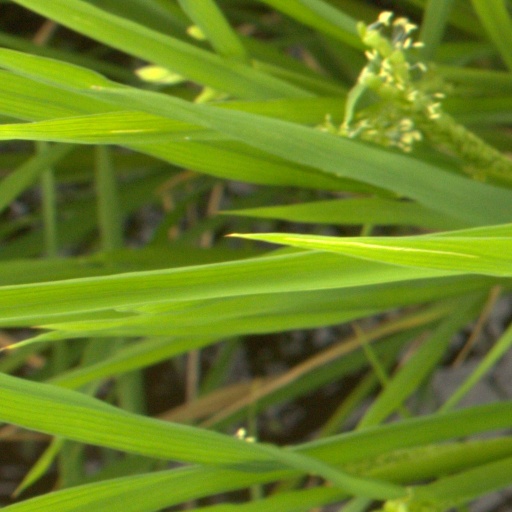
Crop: rice